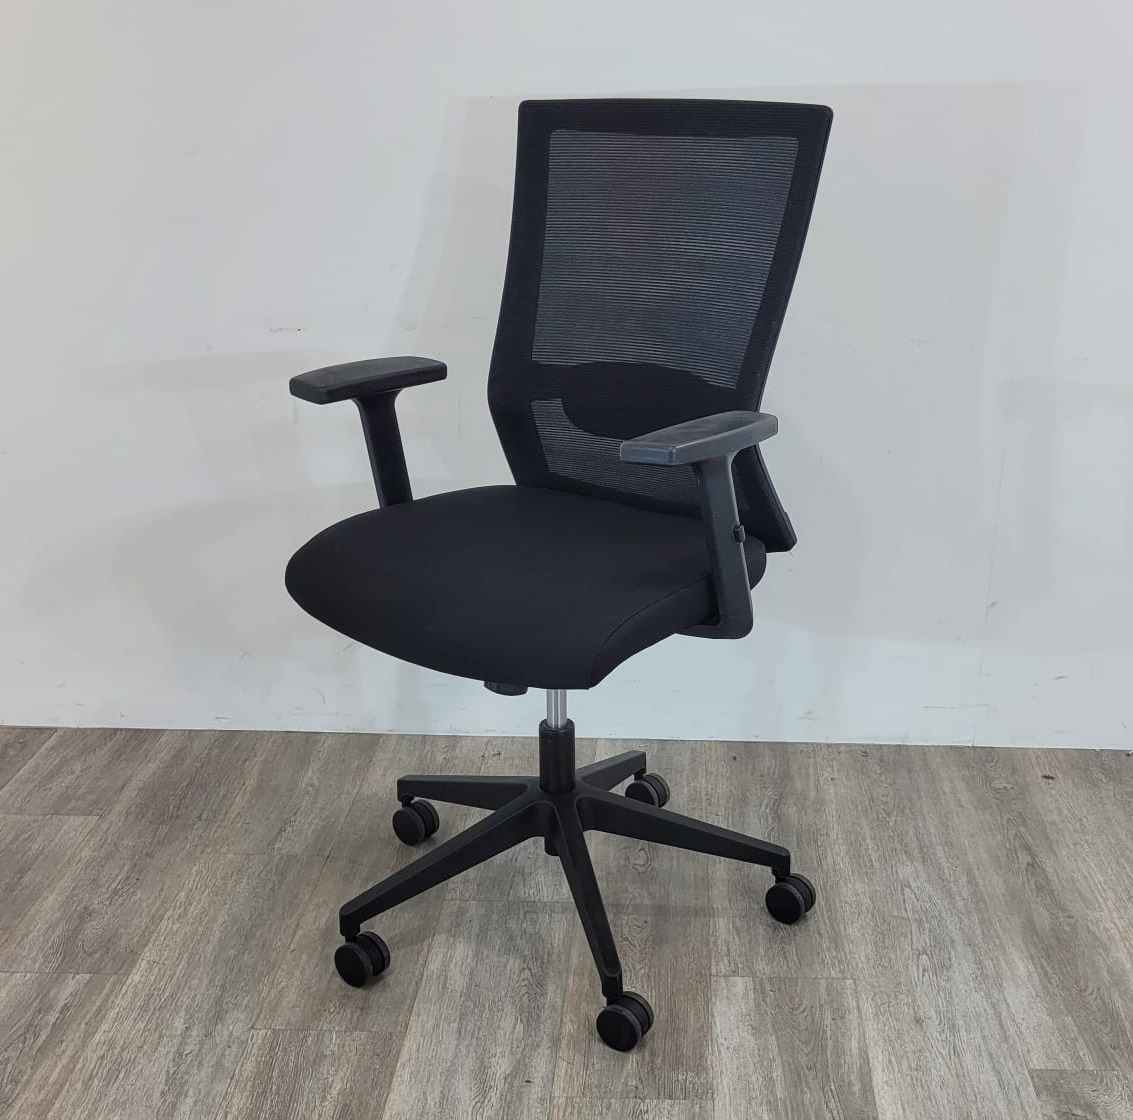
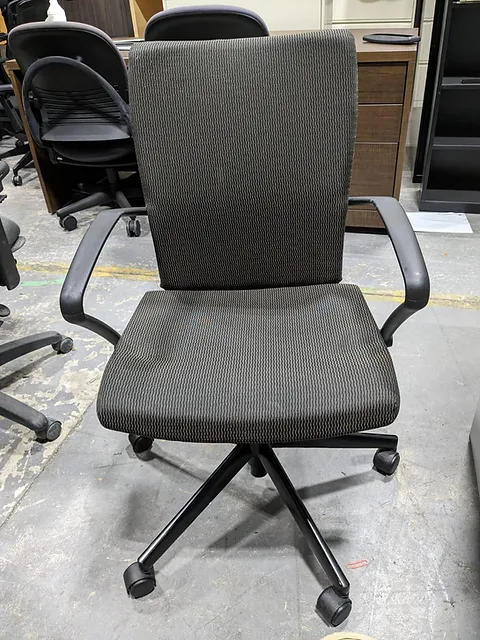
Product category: items_chair
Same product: no